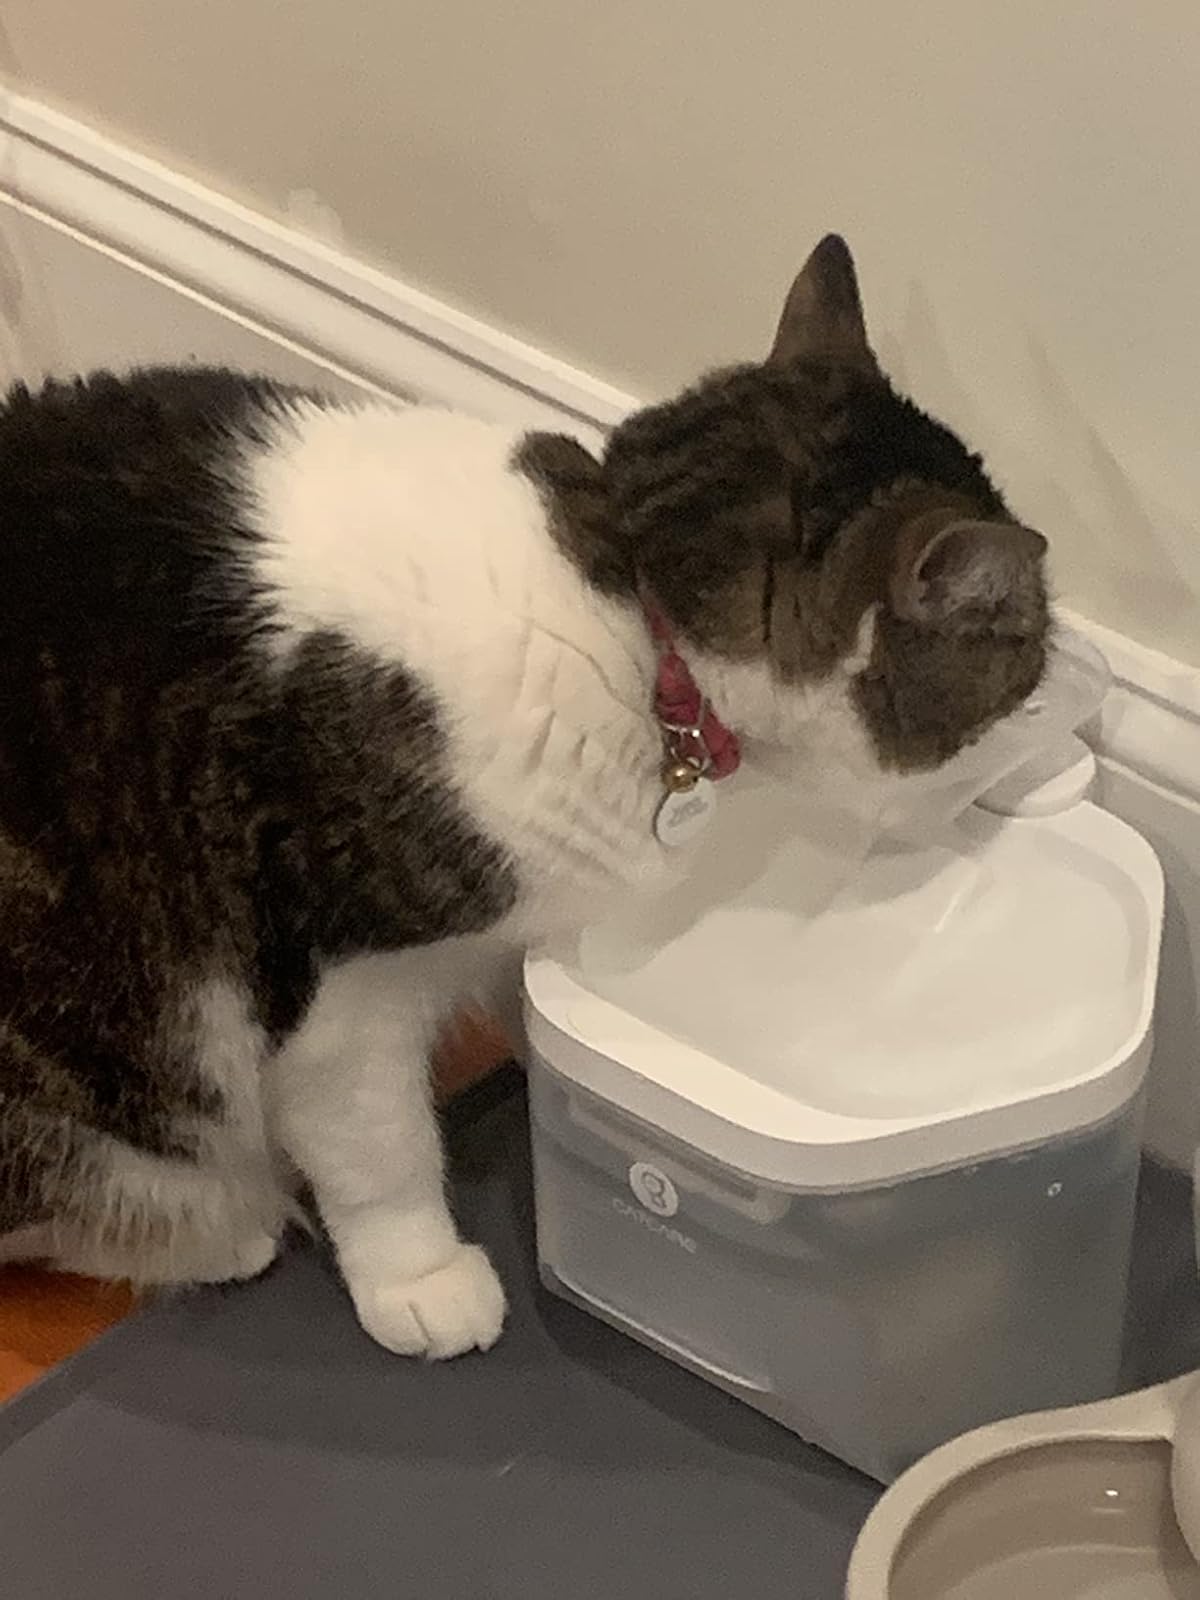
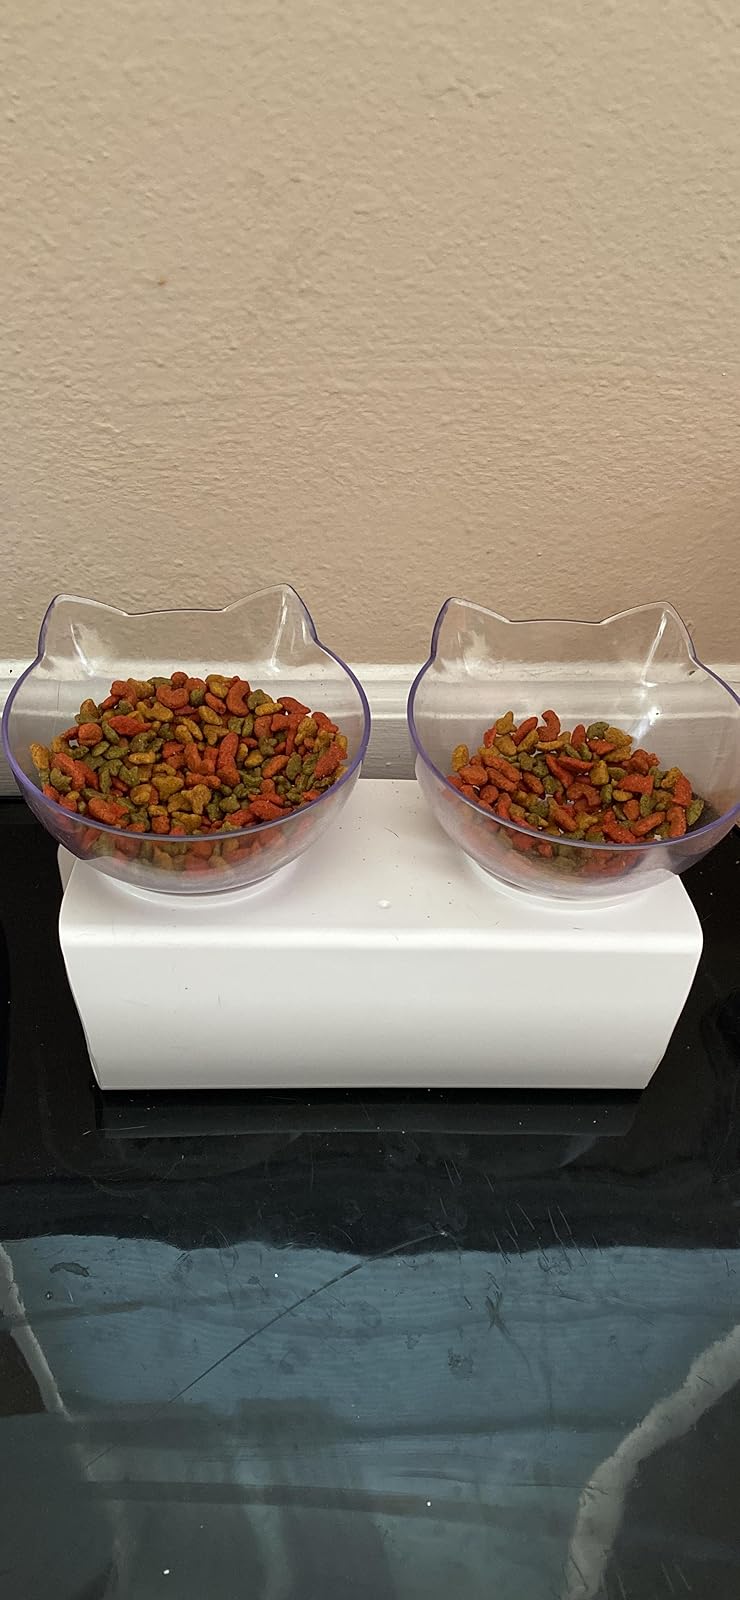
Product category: items_bowl
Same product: no